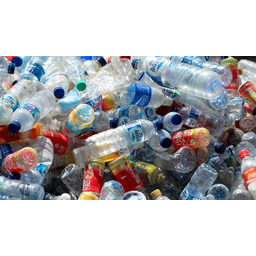
Label: plastic